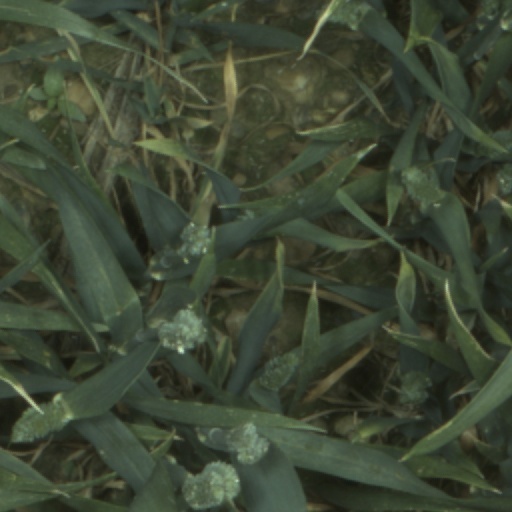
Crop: wheat